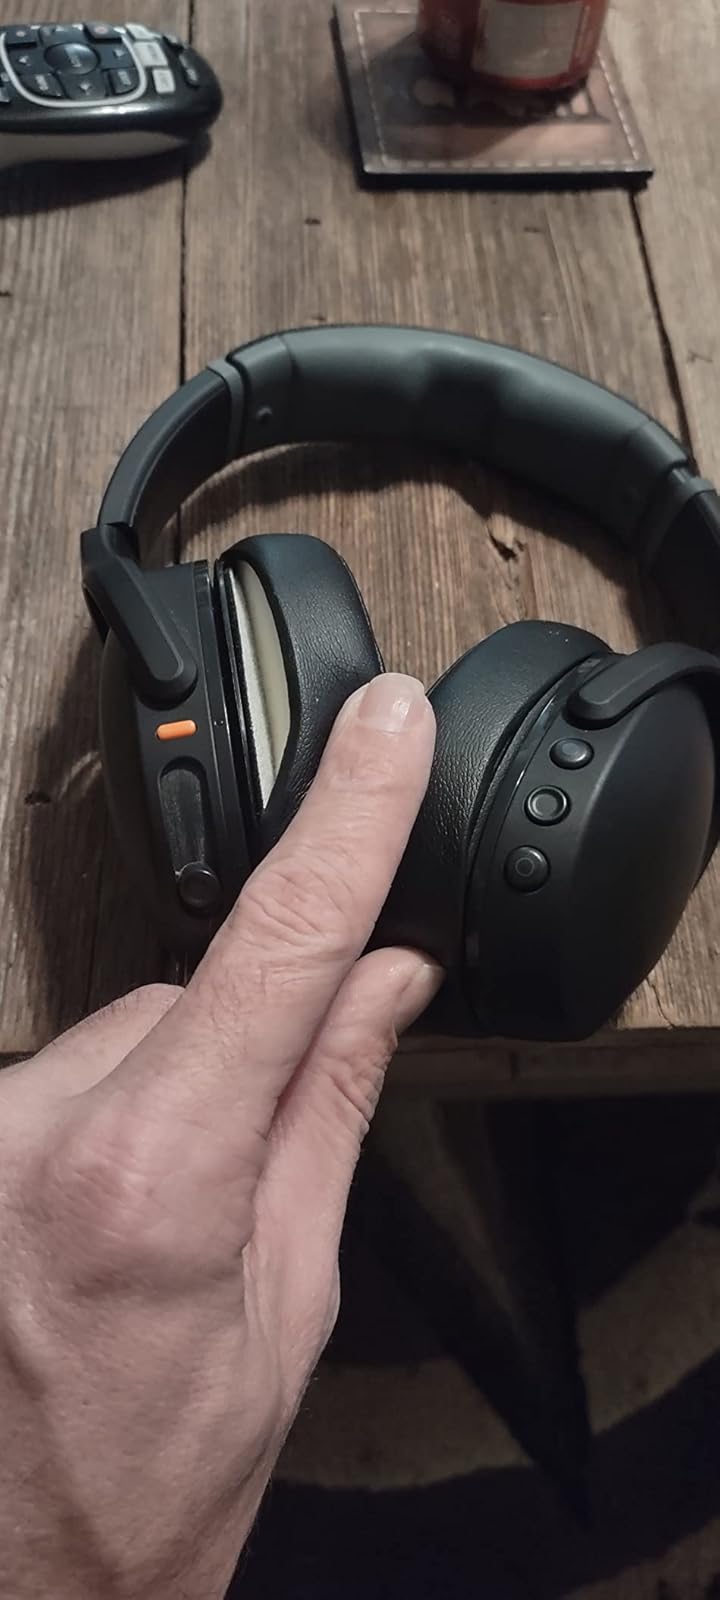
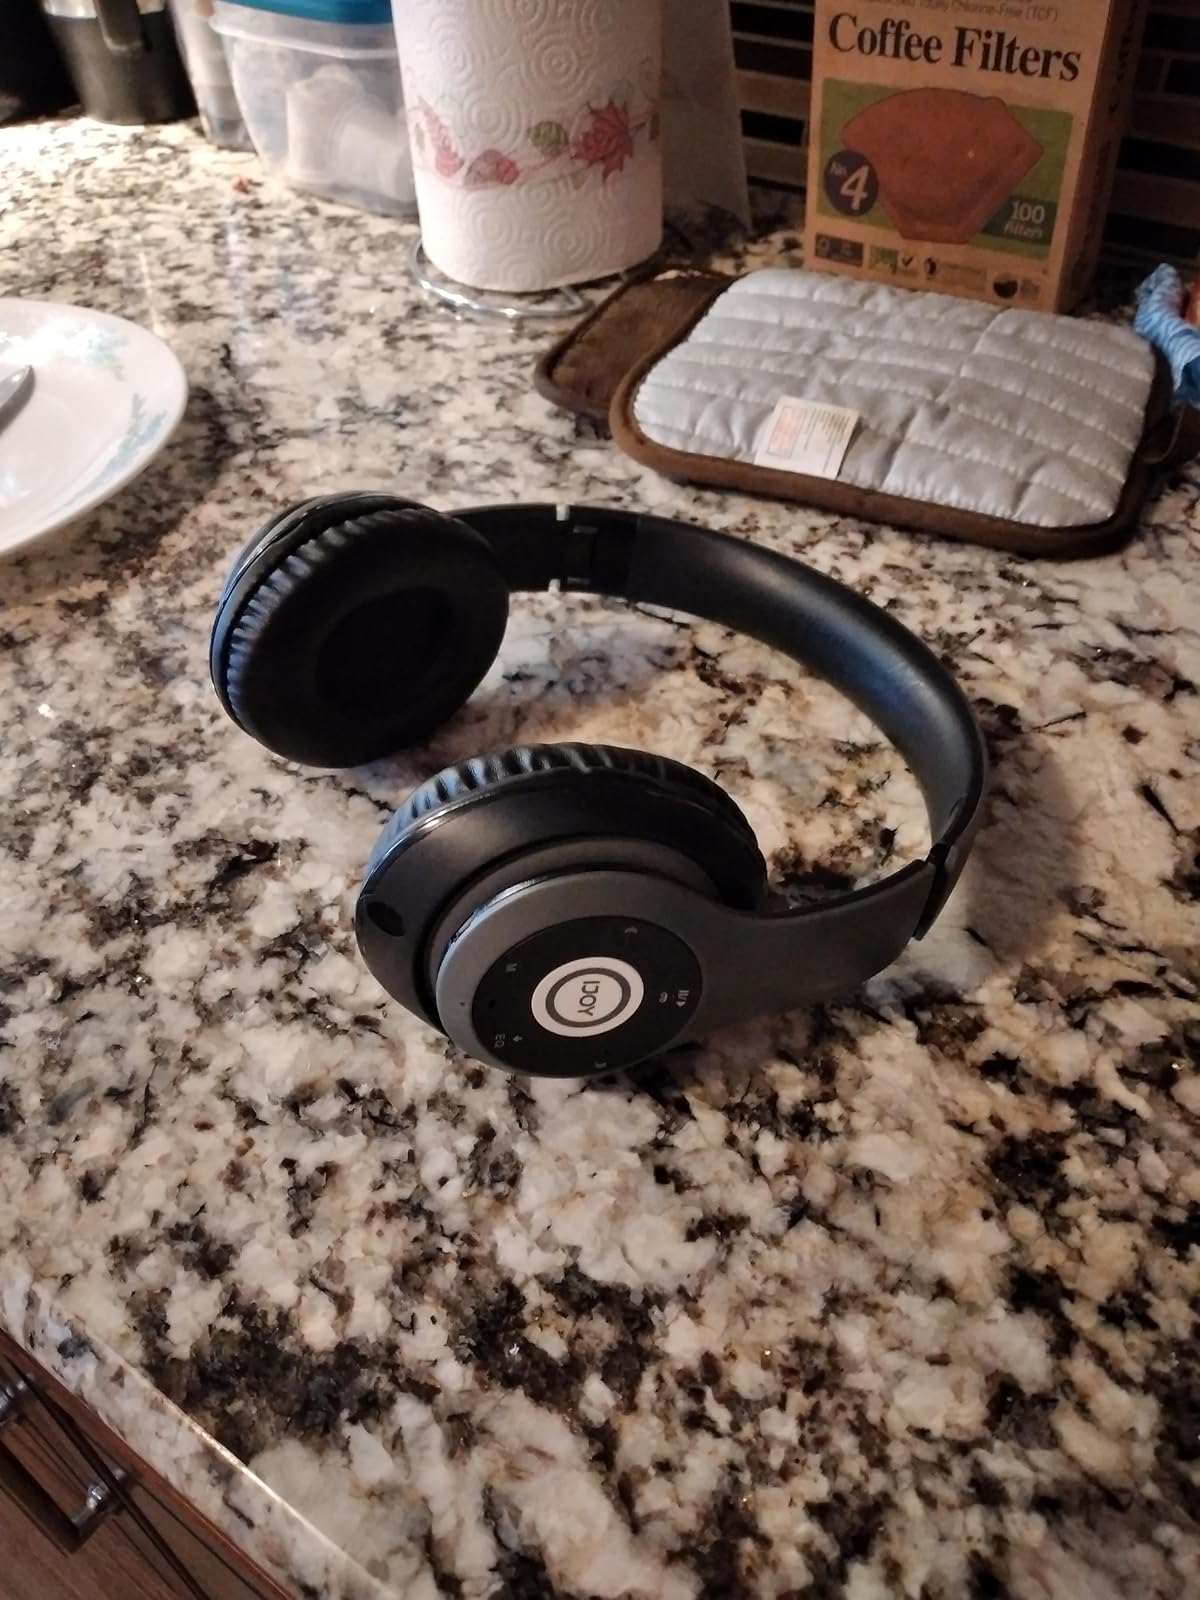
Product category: headphones
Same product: no